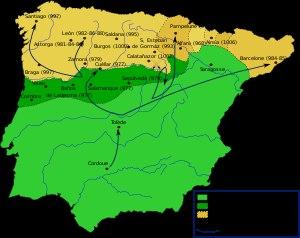
La Reconquista est le nom donné à la période du Moyen Âge durant laquelle s'est produite la reconquête, par les royaumes chrétiens, des territoires de la péninsule Ibérique et des îles Baléares occupés par les musulmans. Il est communément admis que la Reconquista commence lors de la première moitié du VIIIᵉ siècle ; néanmoins, l'année exacte de son début reste sujette à débat. La victoire asturienne lors de la bataille de Covadonga en 722 est une des dates admises comme le point de départ de la reconquête. Elle s'achève le 2 janvier 1492 dans l'actuelle Espagne, lorsque les « Rois catholiques » prennent le dernier bastion musulman à Grenade.
Almanzor ou Al-Mansur né à Algésiras vers 937-938 et mort à Medinaceli le 11 août 1002, est un chef militaire et homme d'État arabe d'al-Andalus. Al-Mansûr, qui signifie « le victorieux » en arabe, est devenu « Almanzor » en espagnol. Vizir du palais du calife omeyyade de Cordoue, Hichâm II, il obtient, à force d’intrigues, d’assassinats politiques et de nombreuses victoires à travers la péninsule ibérique, tout pouvoir en al-Andalus de 978 à sa mort en 1002, fondant ainsi la courte dynastie amiride.